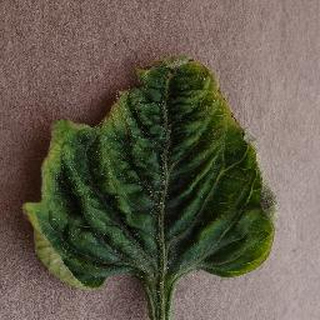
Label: tomato_yellow_leaf_curl_virus